List of Lucchese crime family mobsters

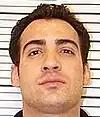
Joseph Lubrano

James "Jimmy Frogs" Galione is a soldier. In October 1996, Galione was indicted and charged with running a crack-cocaine ring that operated in Bensonhurst and Bay Ridge, Brooklyn since 1992. In 1997, Galione and Lucchese family associate Mario Gallo pleaded guilty to the 1989 murder of Bonanno family associate Constable "Gus" Farace. In 1997, Galione pleaded guilty to murder, firearms and drug-trafficking charges and was sentenced to 22 years in prison. He was released from prison on December 24, 2015.